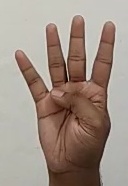
ASL sign: 4